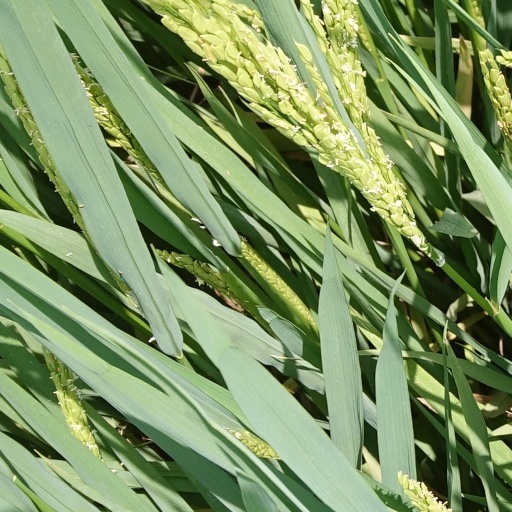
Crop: rice